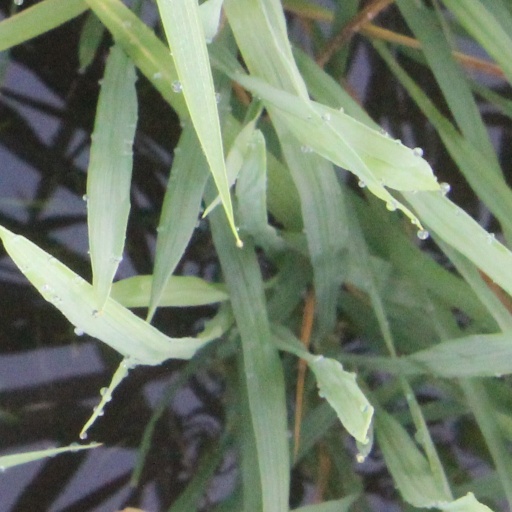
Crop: rice